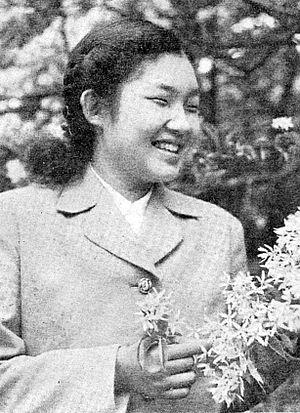
Atsuko Ikeda est la quatrième fille de l'empereur Shōwa et de l'impératrice Kōjun. Mariée au marquis Takamasa Ikeda, elle est la sœur aînée de l'empereur Akihito et l'aînée des tantes survivantes de l'empereur du Japon, Naruhito, au moment de son intronisation.